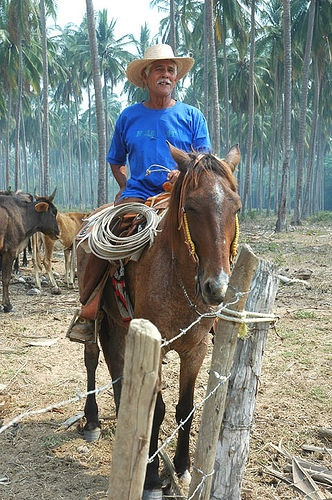
A man in a straw hat riding a small brown horse.
A man in a hat riding a horse near a fence
A man with a hat is on a horse.
A man on a brown horse behind a fence.
A man riding a horse with cows in the background.